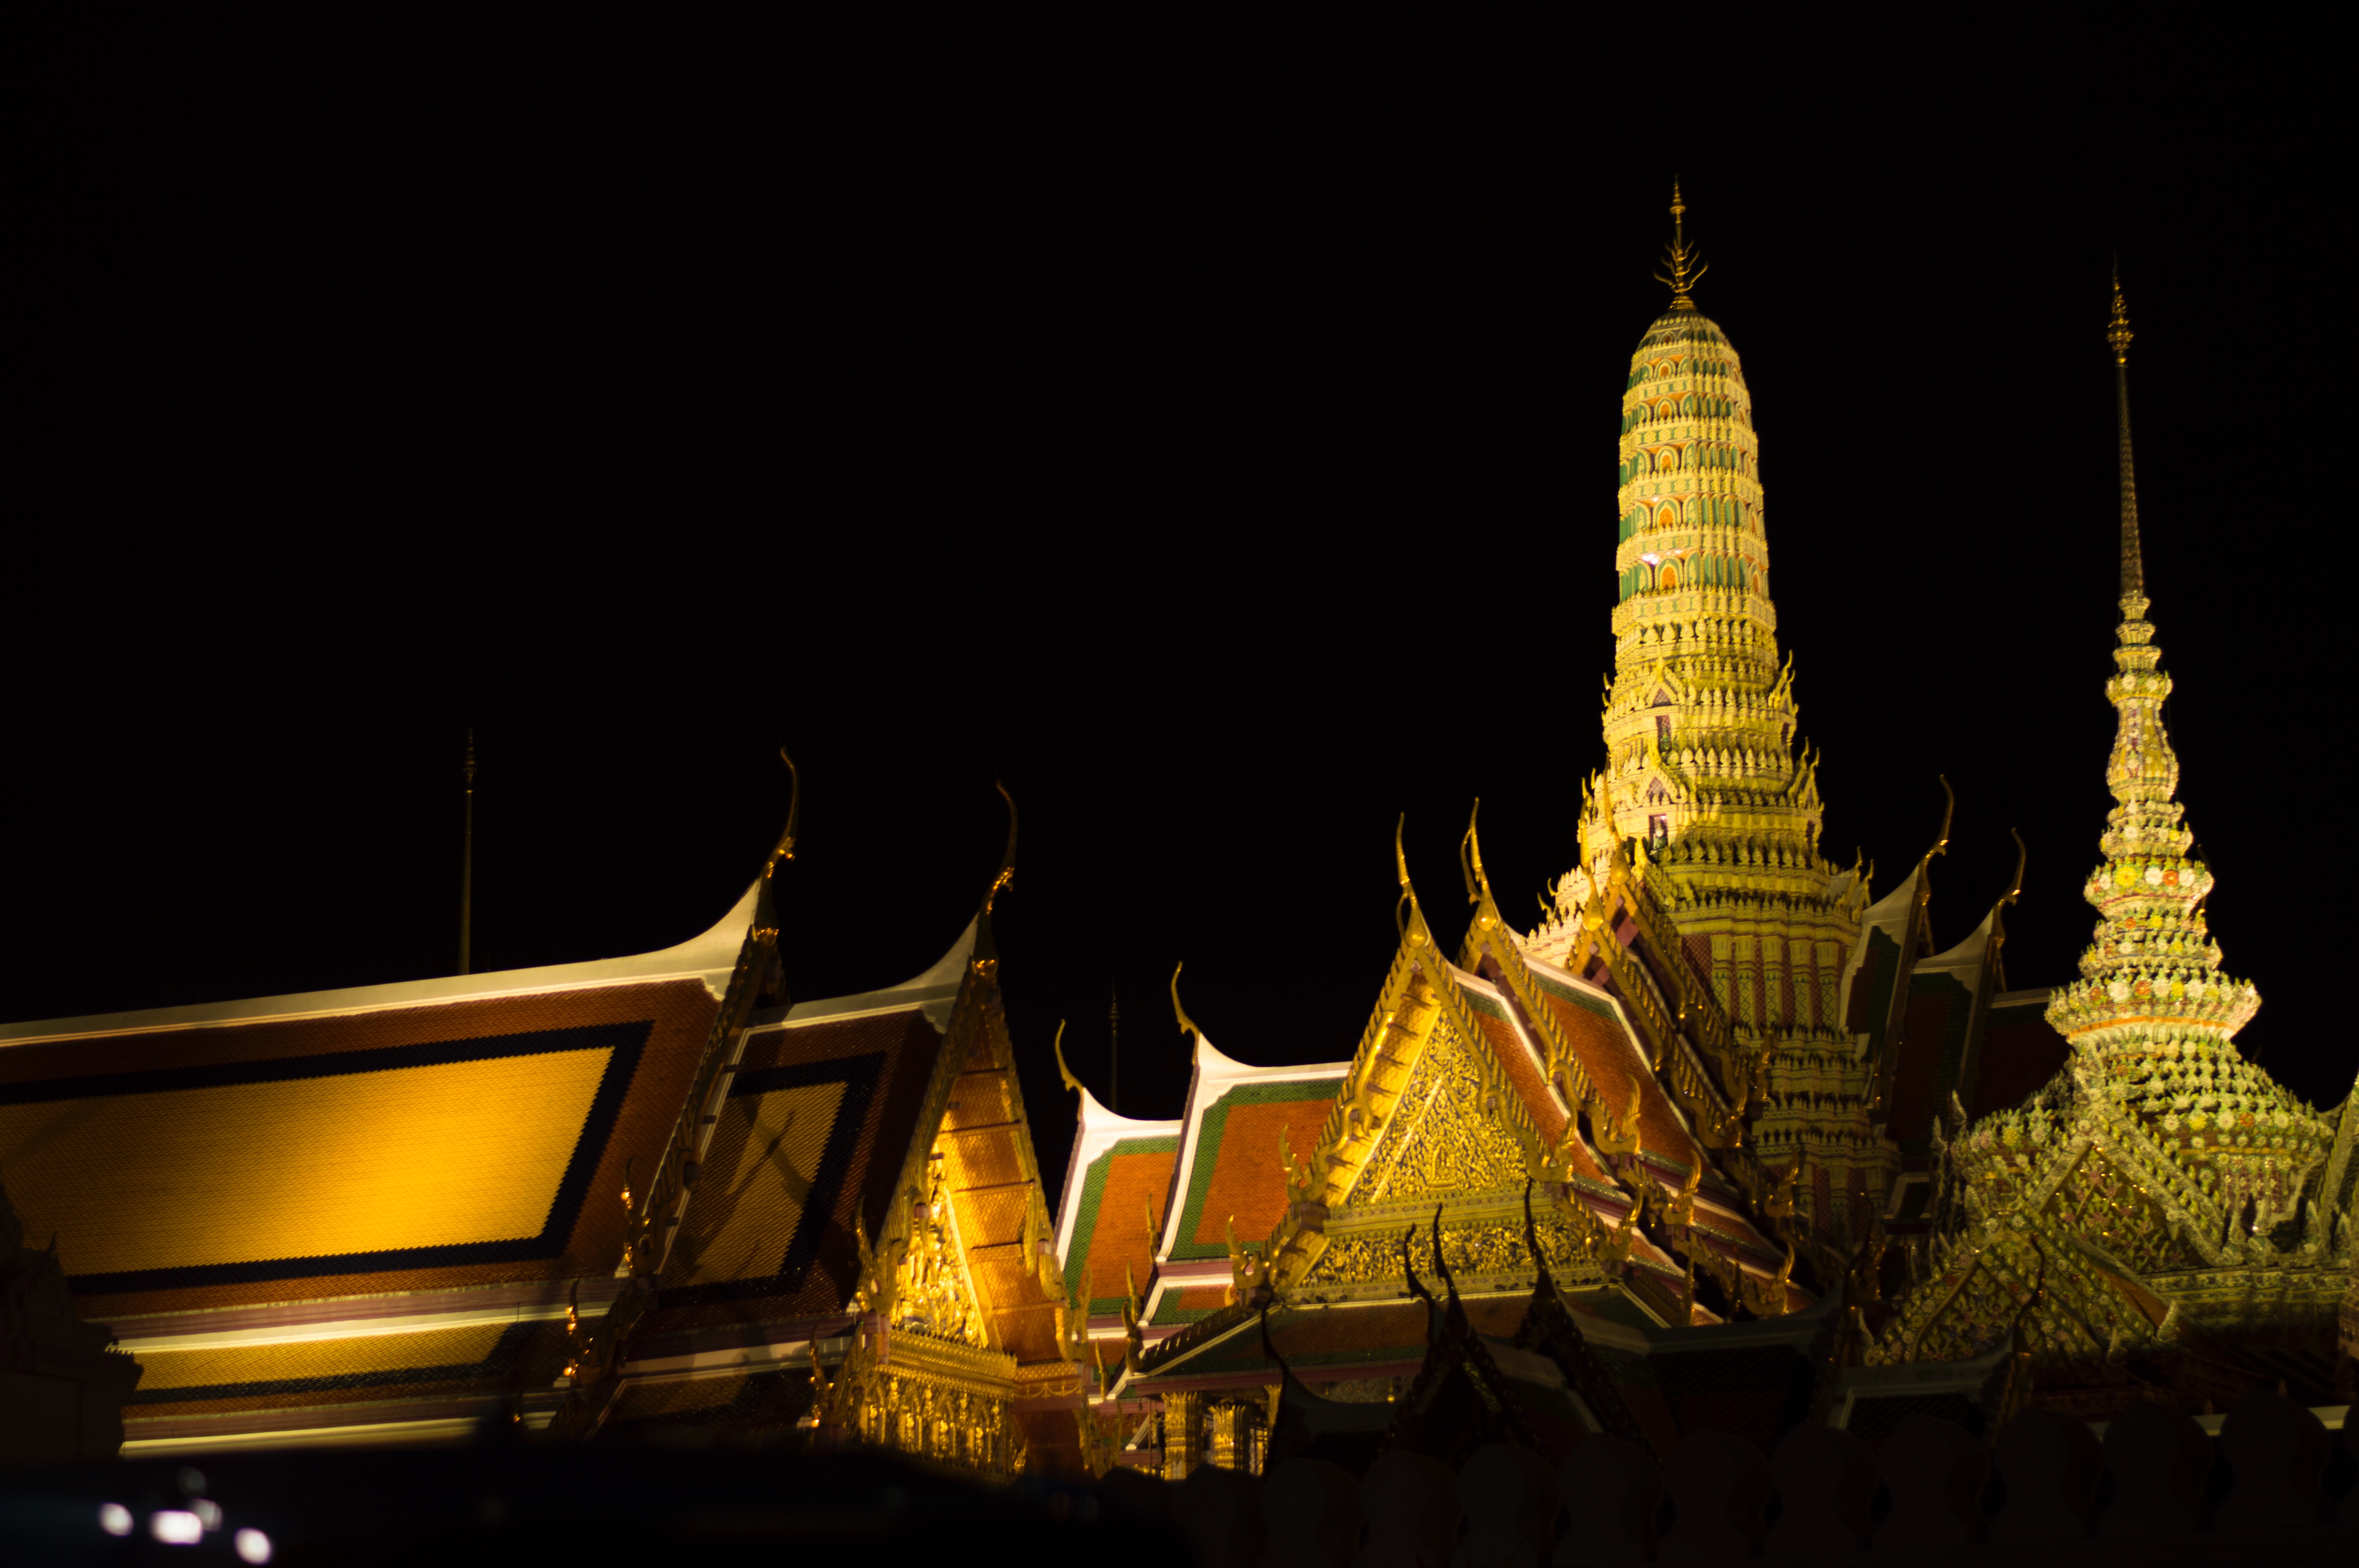
night, tower, place of worship, temple, pagoda, wat